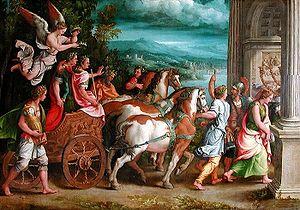
Le triomphe est une cérémonie romaine au cours de laquelle un général vainqueur défile dans Rome à la tête de ses troupes. À défaut de ce triomphe majeur, un général vainqueur pouvait recevoir une ovatio. À partir d'Auguste, le triomphe est réservé à l'empereur et à la famille impériale.
Titus, appartenant à la dynastie des Flaviens, est un empereur romain, qui régna de 79 à 81. Il est resté célèbre pour la prise de Jérusalem, en 70. Pour commémorer cette victoire, son frère Domitien, devenu empereur à sa mort, fera ériger l'arc de Titus, lequel est toujours en bon état de conservation.